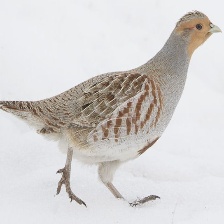
Species: SNOW PARTRIDGE
Scientific name: LERWA LERWA
ImageNet parent category: partridge